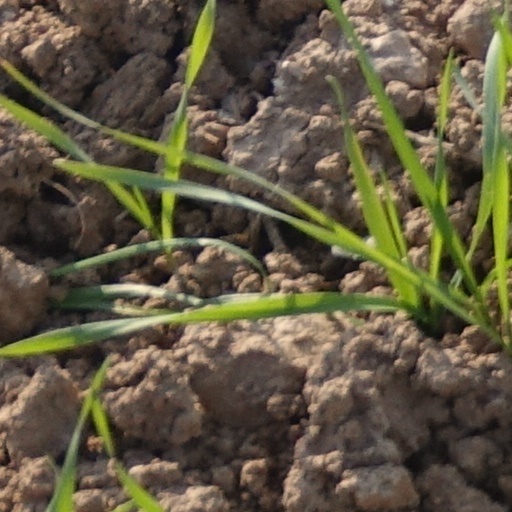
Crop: wheat